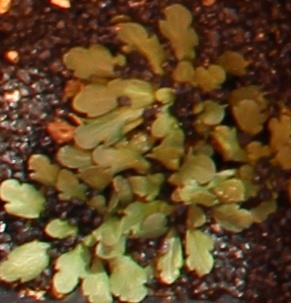
Label: Horseweed